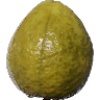
Label: Guava 1